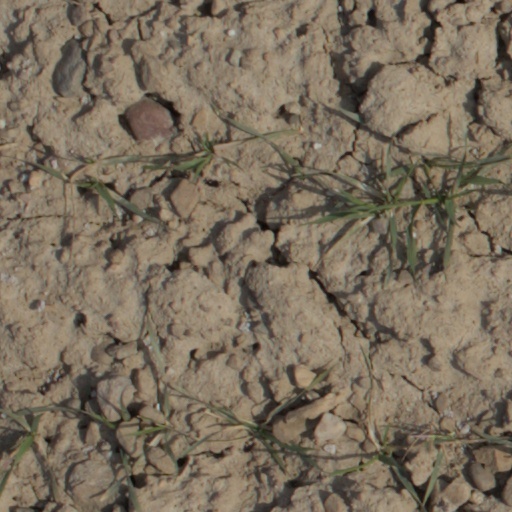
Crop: wheat